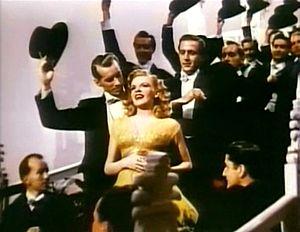
Par date de première sortie en salles
La Pluie qui chante est un film musical américain de Richard Whorf tourné en 1946. Il est inspiré de la vie du compositeur Jerome Kern.